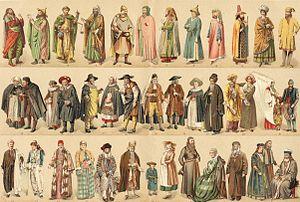
L'histoire du peuplement de la France commence au paléolithique inférieur avec les premières traces de pierres taillées, puis d'ossements d'Homo heidelbergensis. Les premiers hommes modernes arrivent au début du Paléolithique supérieur, remplaçant progressivement, entre environ 42 000 et 35 000 ans avant le présent, les populations néandertaliennes antérieures. Vers 5 000 av. J.-C., des populations originaires d'Anatolie, arrivées par la Méditerranée ou par la vallée du Danube, s'installent sur le territoire actuel de la France, en y apportant l'agriculture : c'est le début du Néolithique. Elles supplantent en grande partie les populations mésolithiques. À partir d'environ 2 000 av. J.-C., un nouveau remplacement de population a lieu avec l'arrivée des locuteurs de langues indo-européennes en provenance d'Europe centrale.